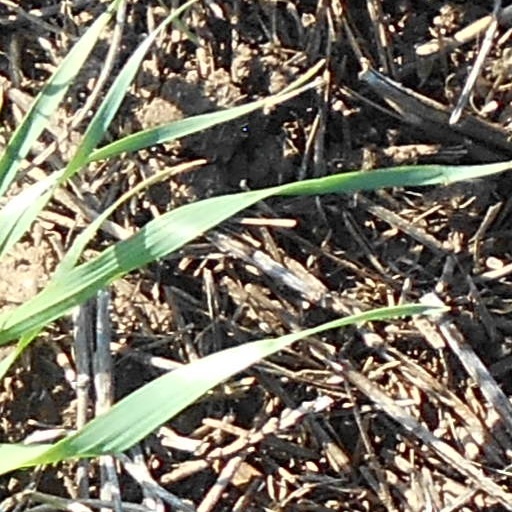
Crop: wheat